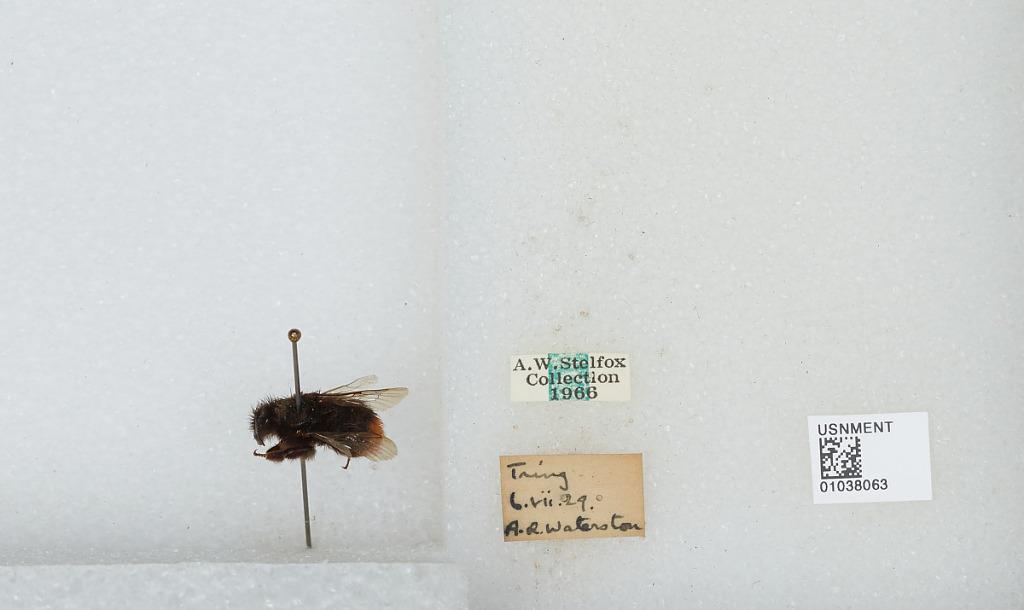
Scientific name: Bombus (Bombus) terrestris (Linnaeus)
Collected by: A. Waterston
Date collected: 1929-7-6
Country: United Kingdom
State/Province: England
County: Hertfordshire
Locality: Tring
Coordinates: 51.7961, -0.65628